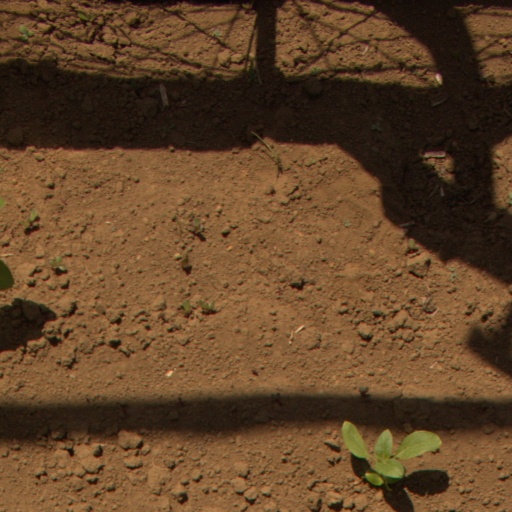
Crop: Jerusalem artichoke